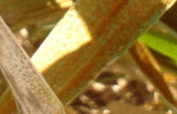
Label: Wheat___Brown_Rust